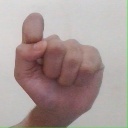
अक्षर: घ